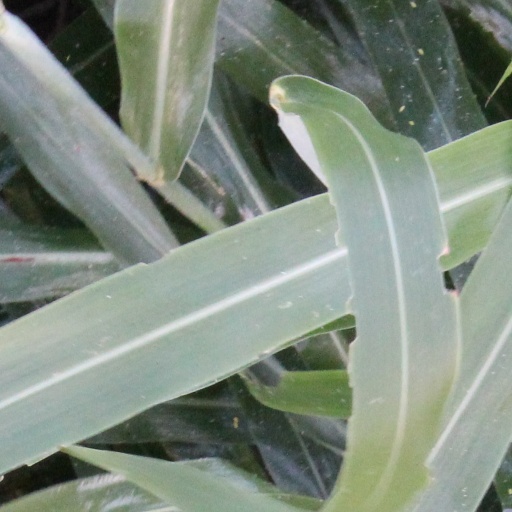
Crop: sorghum